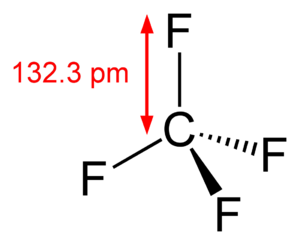
En chimie, la règle de Bent décrit et explique la relation entre l'hybridation d'un atome central dans une molécule et les électronégativités des substituants. La règle est énoncée par Henry Bent en 1961 comme suit : « Le caractère s atomique se concentre aux orbitales dirigées vers les substituants électropositifs. »